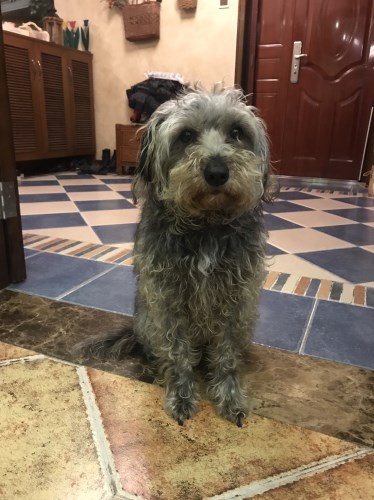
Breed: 7449-n000128-teddy